Battle of Poelcappelle

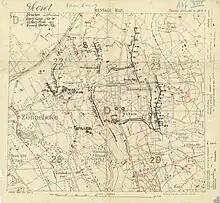

The German pillboxes at Bellevue were able to fire on the 198th Brigade, because the attack by the 148th Brigade on the right of the 49th (West Riding) Division stalled in the swamp astride the Ravebeek, only a few parties getting across. The creeping barrage was thin and moved at in six minutes, far too fast for the infantry. The barrage was lost on the right flank at the marshy edges of the Stroombeek and German riflemen and machine-gunners fired through the British barrage, particularly from Bellevue and the Yetta Slopes. Peter Pan on the left was captured by the 146th Brigade and by the first objective (red line) had been reached. An attempt by following waves to leap-frog through the troops on the red line failed, due to the volume of fire from the Bellevue pillboxes. One attack got to within of Bellevue and a later attempt at a flanking attack was stopped by machine-gun fire. The attack on the Yetta Houses, was also raked by machine-gun fire and on the left stopped short of the objective.